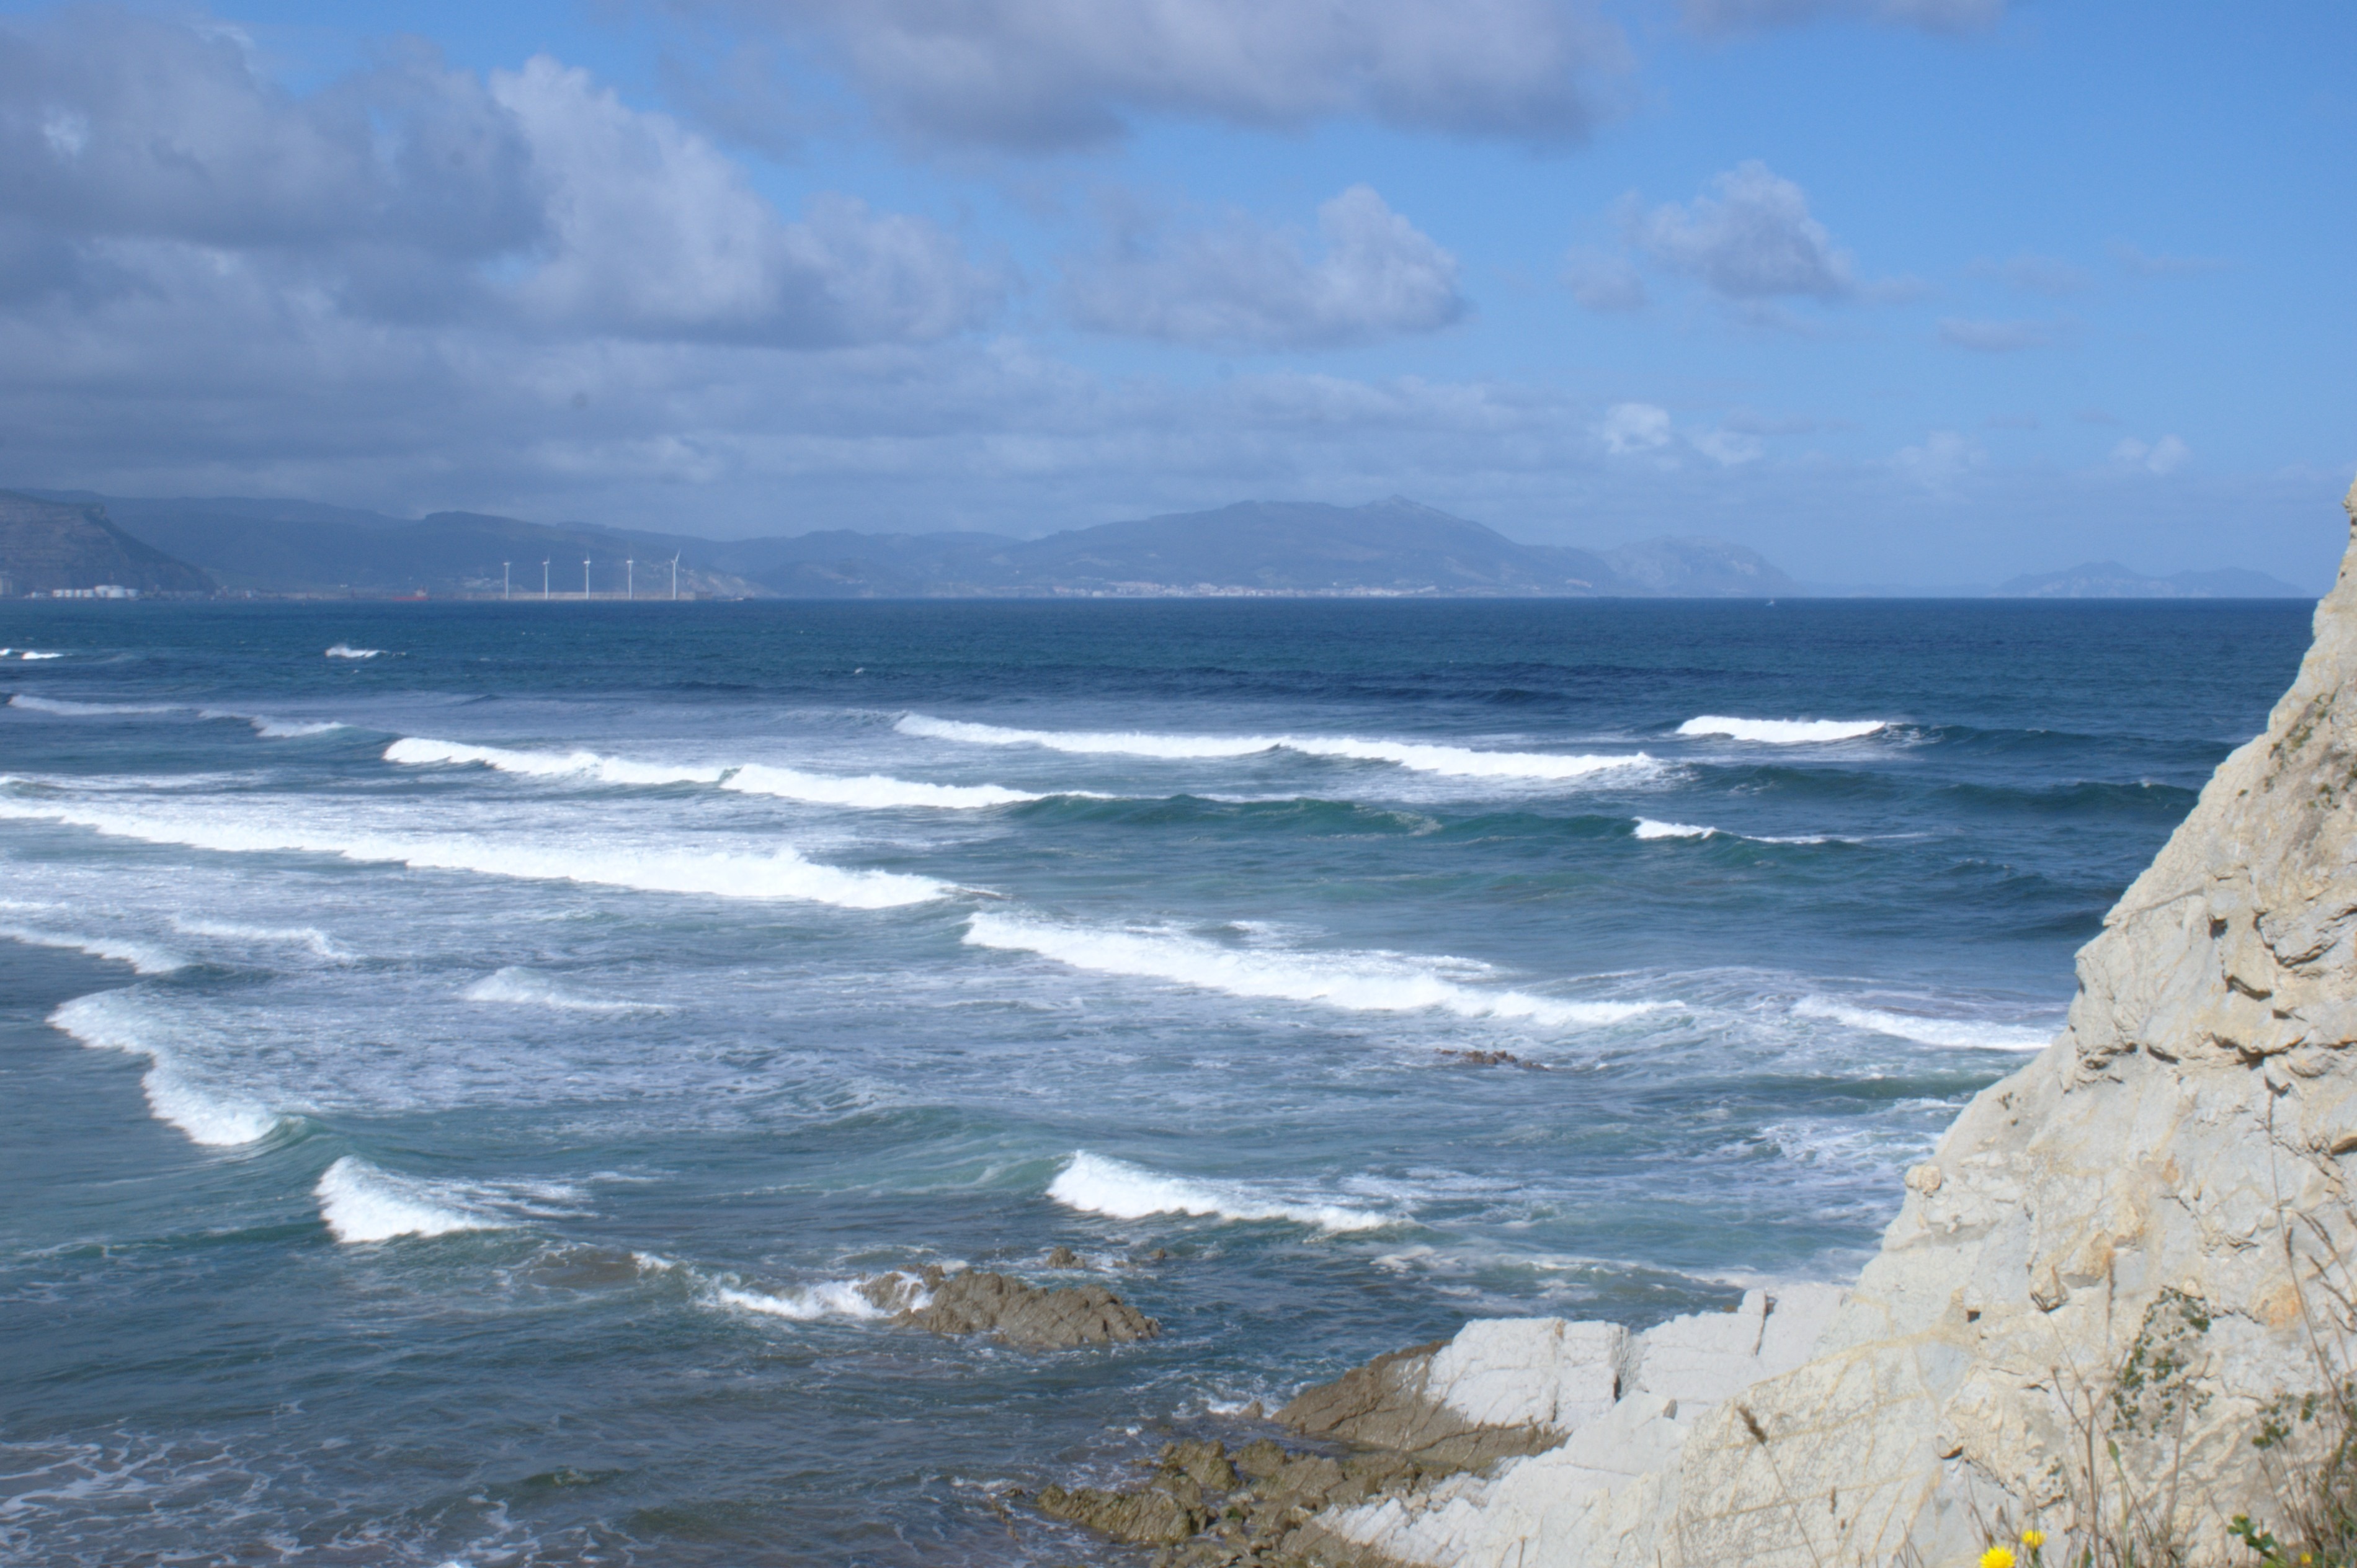
beach, sea, coast, sand, rock, ocean, horizon, cloud, shore, wave, wind, coastal, cliff, terrain, body of water, cape, maritime landscape, wind wave, sopelana